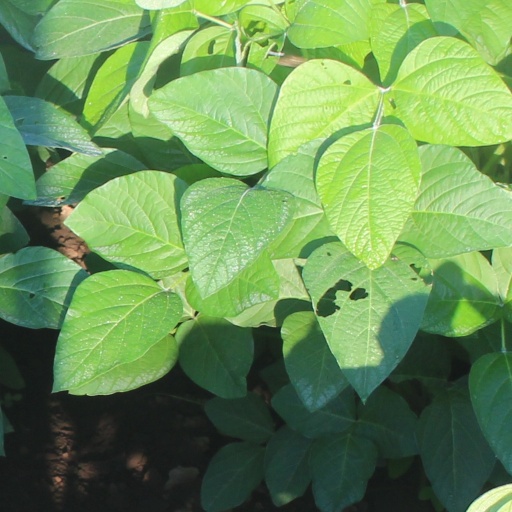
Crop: soybean